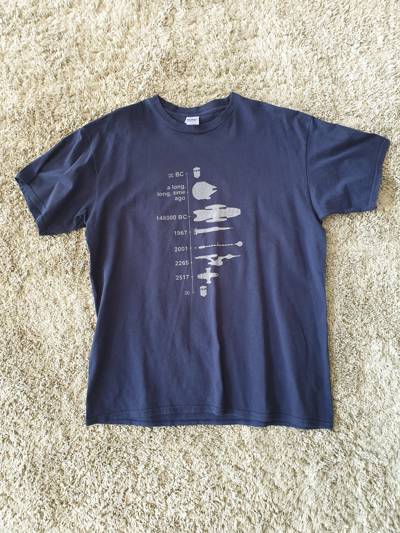
Waste category: clothes